Virginia Bridge and Iron Company

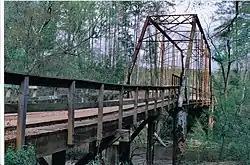
Stuckey's Bridge

The Virginia Bridge & Iron Co., also known as Virginia Bridge Company, was a bridge company based in Roanoke, Virginia.